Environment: real
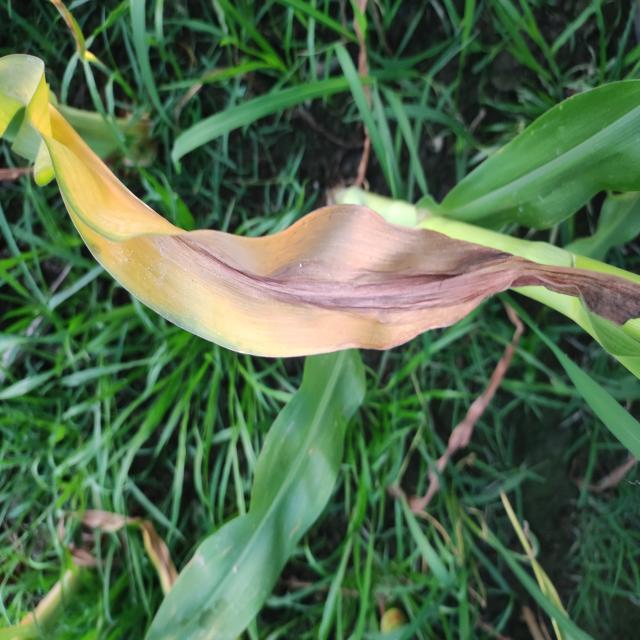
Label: nitrogen_deficiency